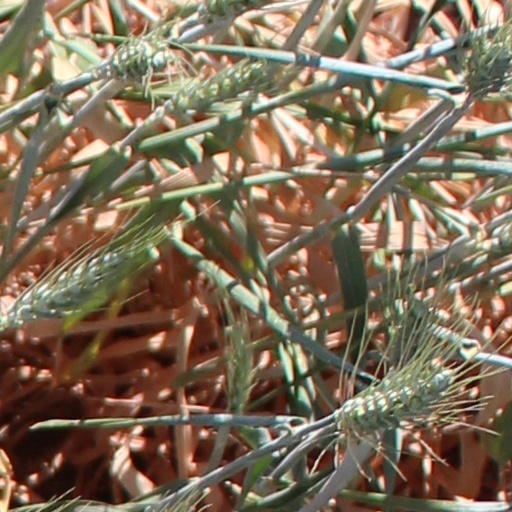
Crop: wheat